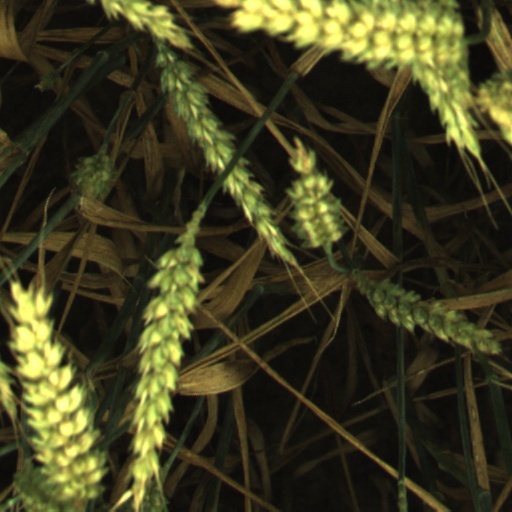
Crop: wheat